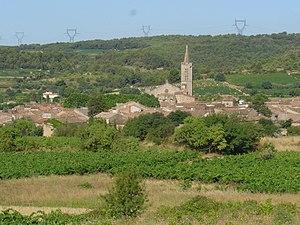
creisson jm
Le saint-chinian est un vin français d'appellation d'origine contrôlée produit autour de Saint-Chinian, dans l'Hérault.